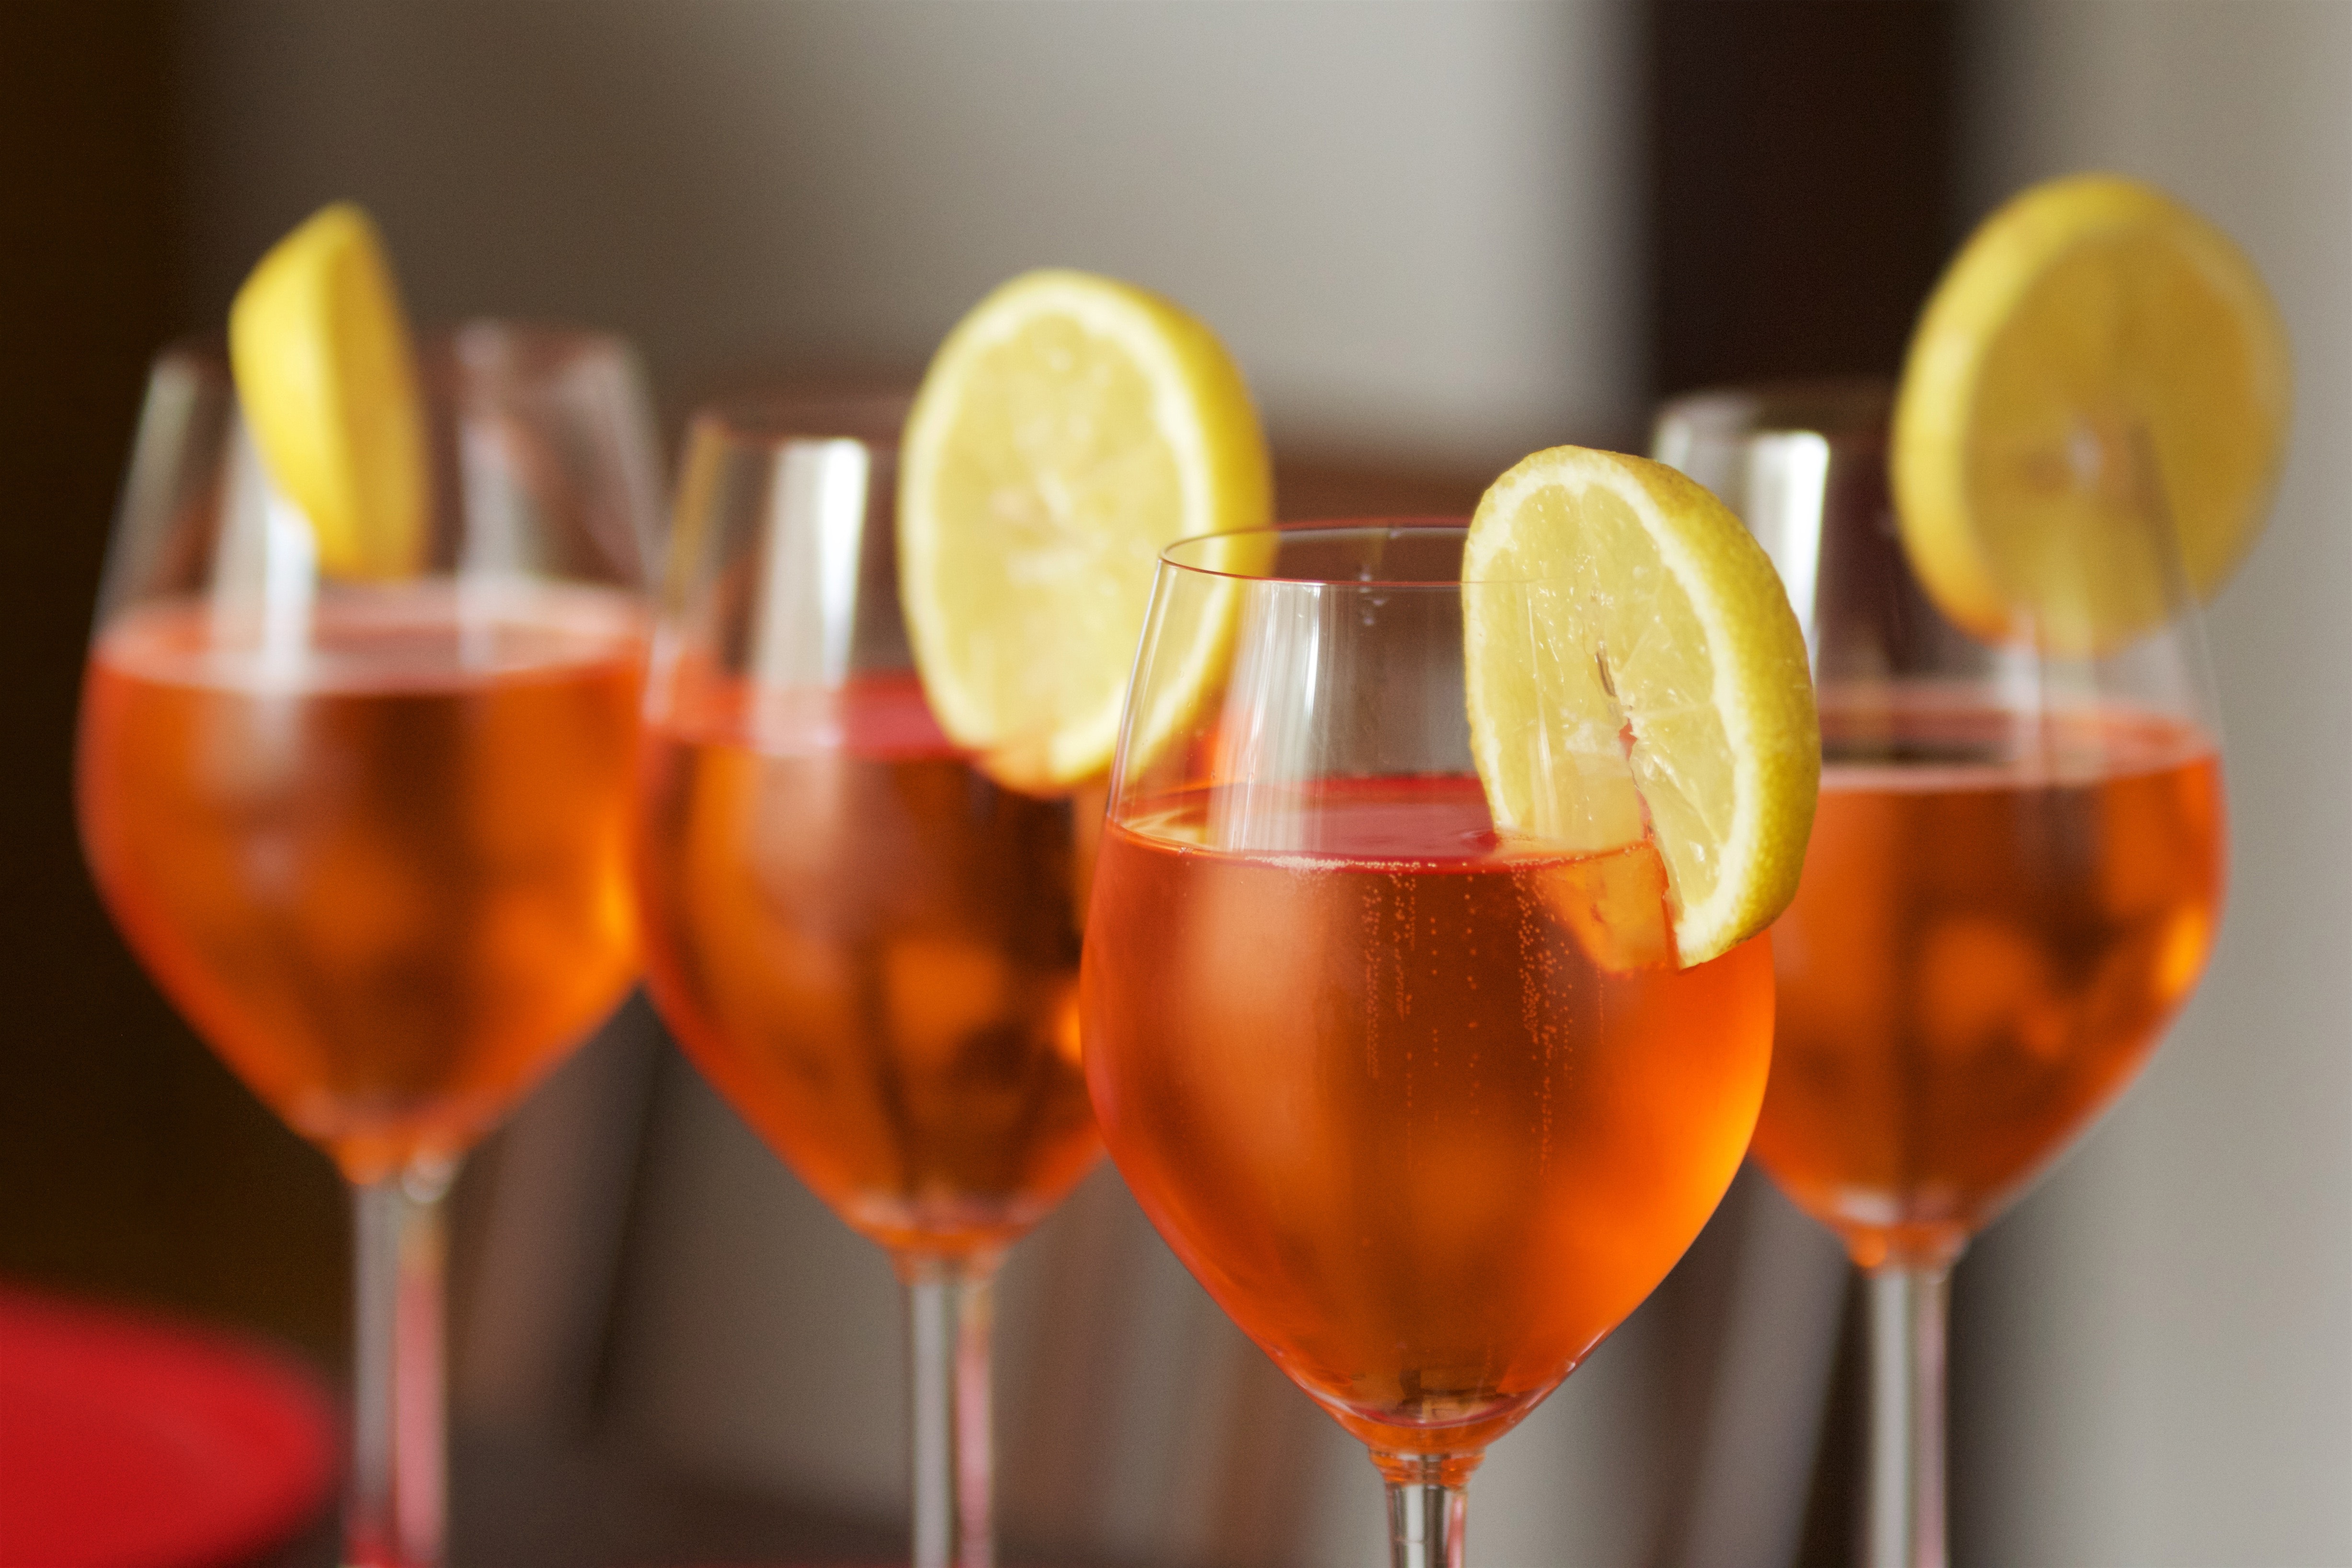
drink, alcoholic beverage, cocktail, spritz, wine cocktail, distilled beverage, wine, punch, juice, classic cocktail, non alcoholic beverage, tinto de verano, wine glass, champagne cocktail, stemware, negroni, campari, ingredient, spritzer, alcohol, woo woo, glass, mulled wine, aperitif, rob roy, liqueur, kir, champagne stemware, food, cocktail garnish, drinkware, sangria, hurricane, manhattan, kalimotxo, sea breeze, grog, Kir royale, fizz